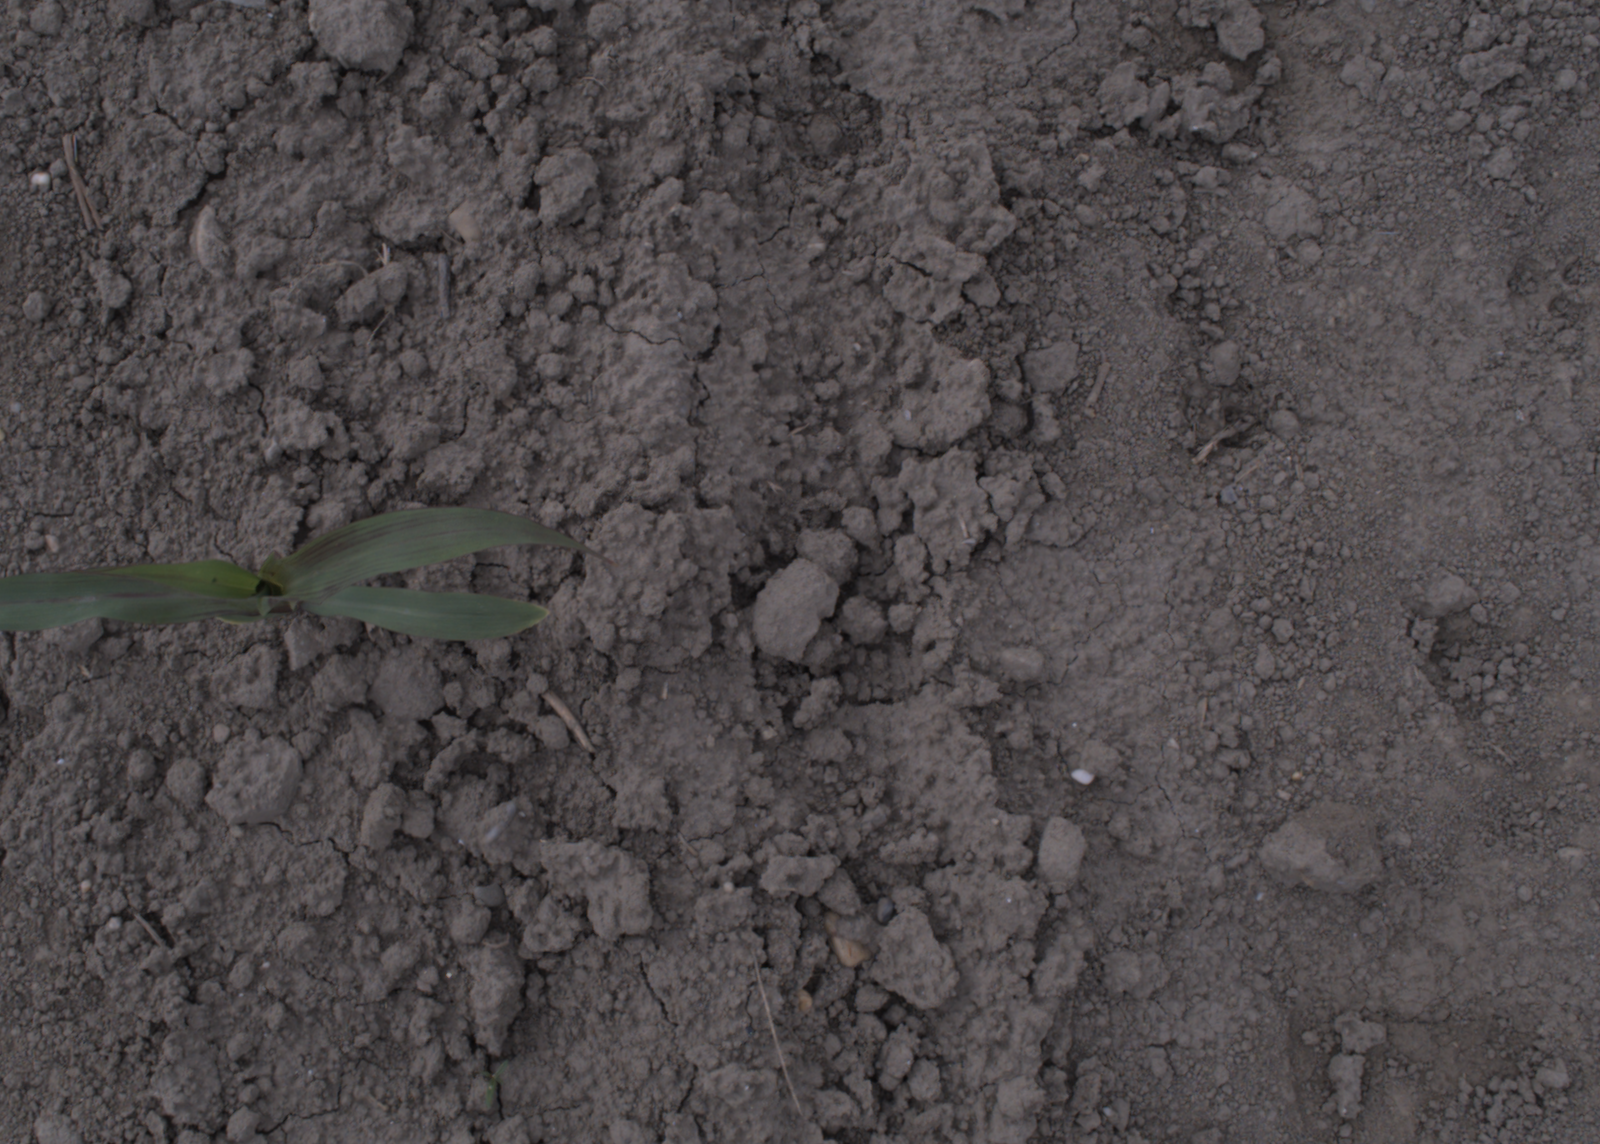
Capture date: 17.08.2020 12:06:03
Weather: cloudy
Wind: light
Seeding date: 21.07.2020
Plant canopy height (mm): 910